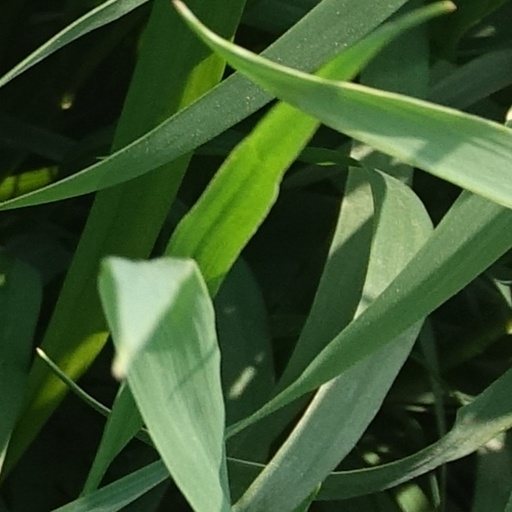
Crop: wheat